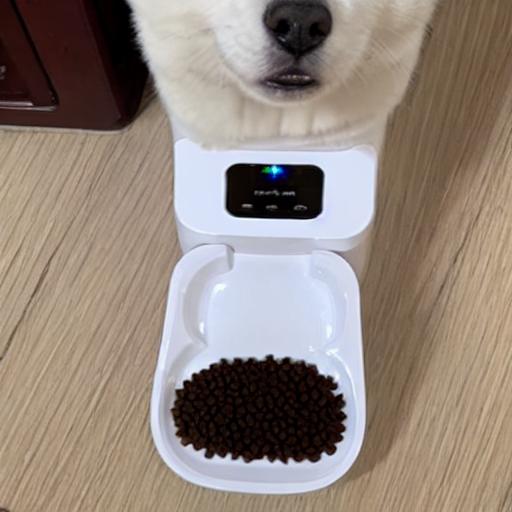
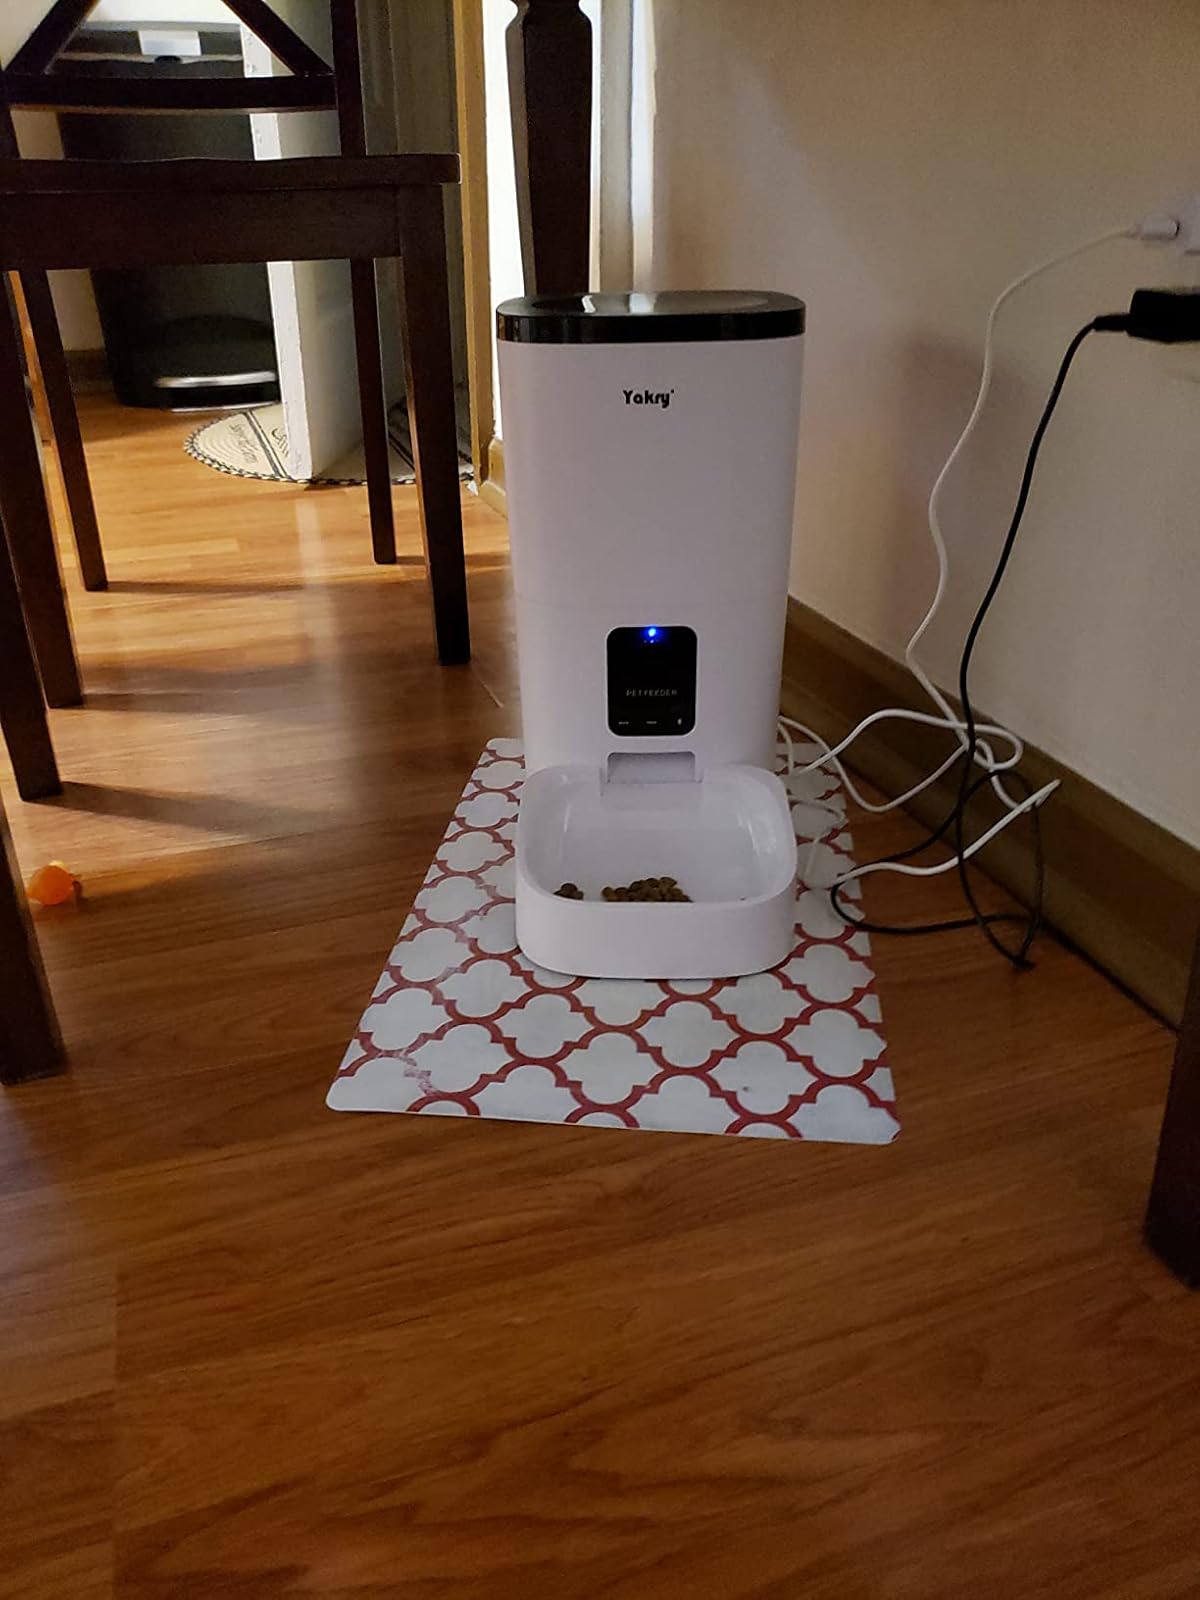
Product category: items_feeder
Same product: no